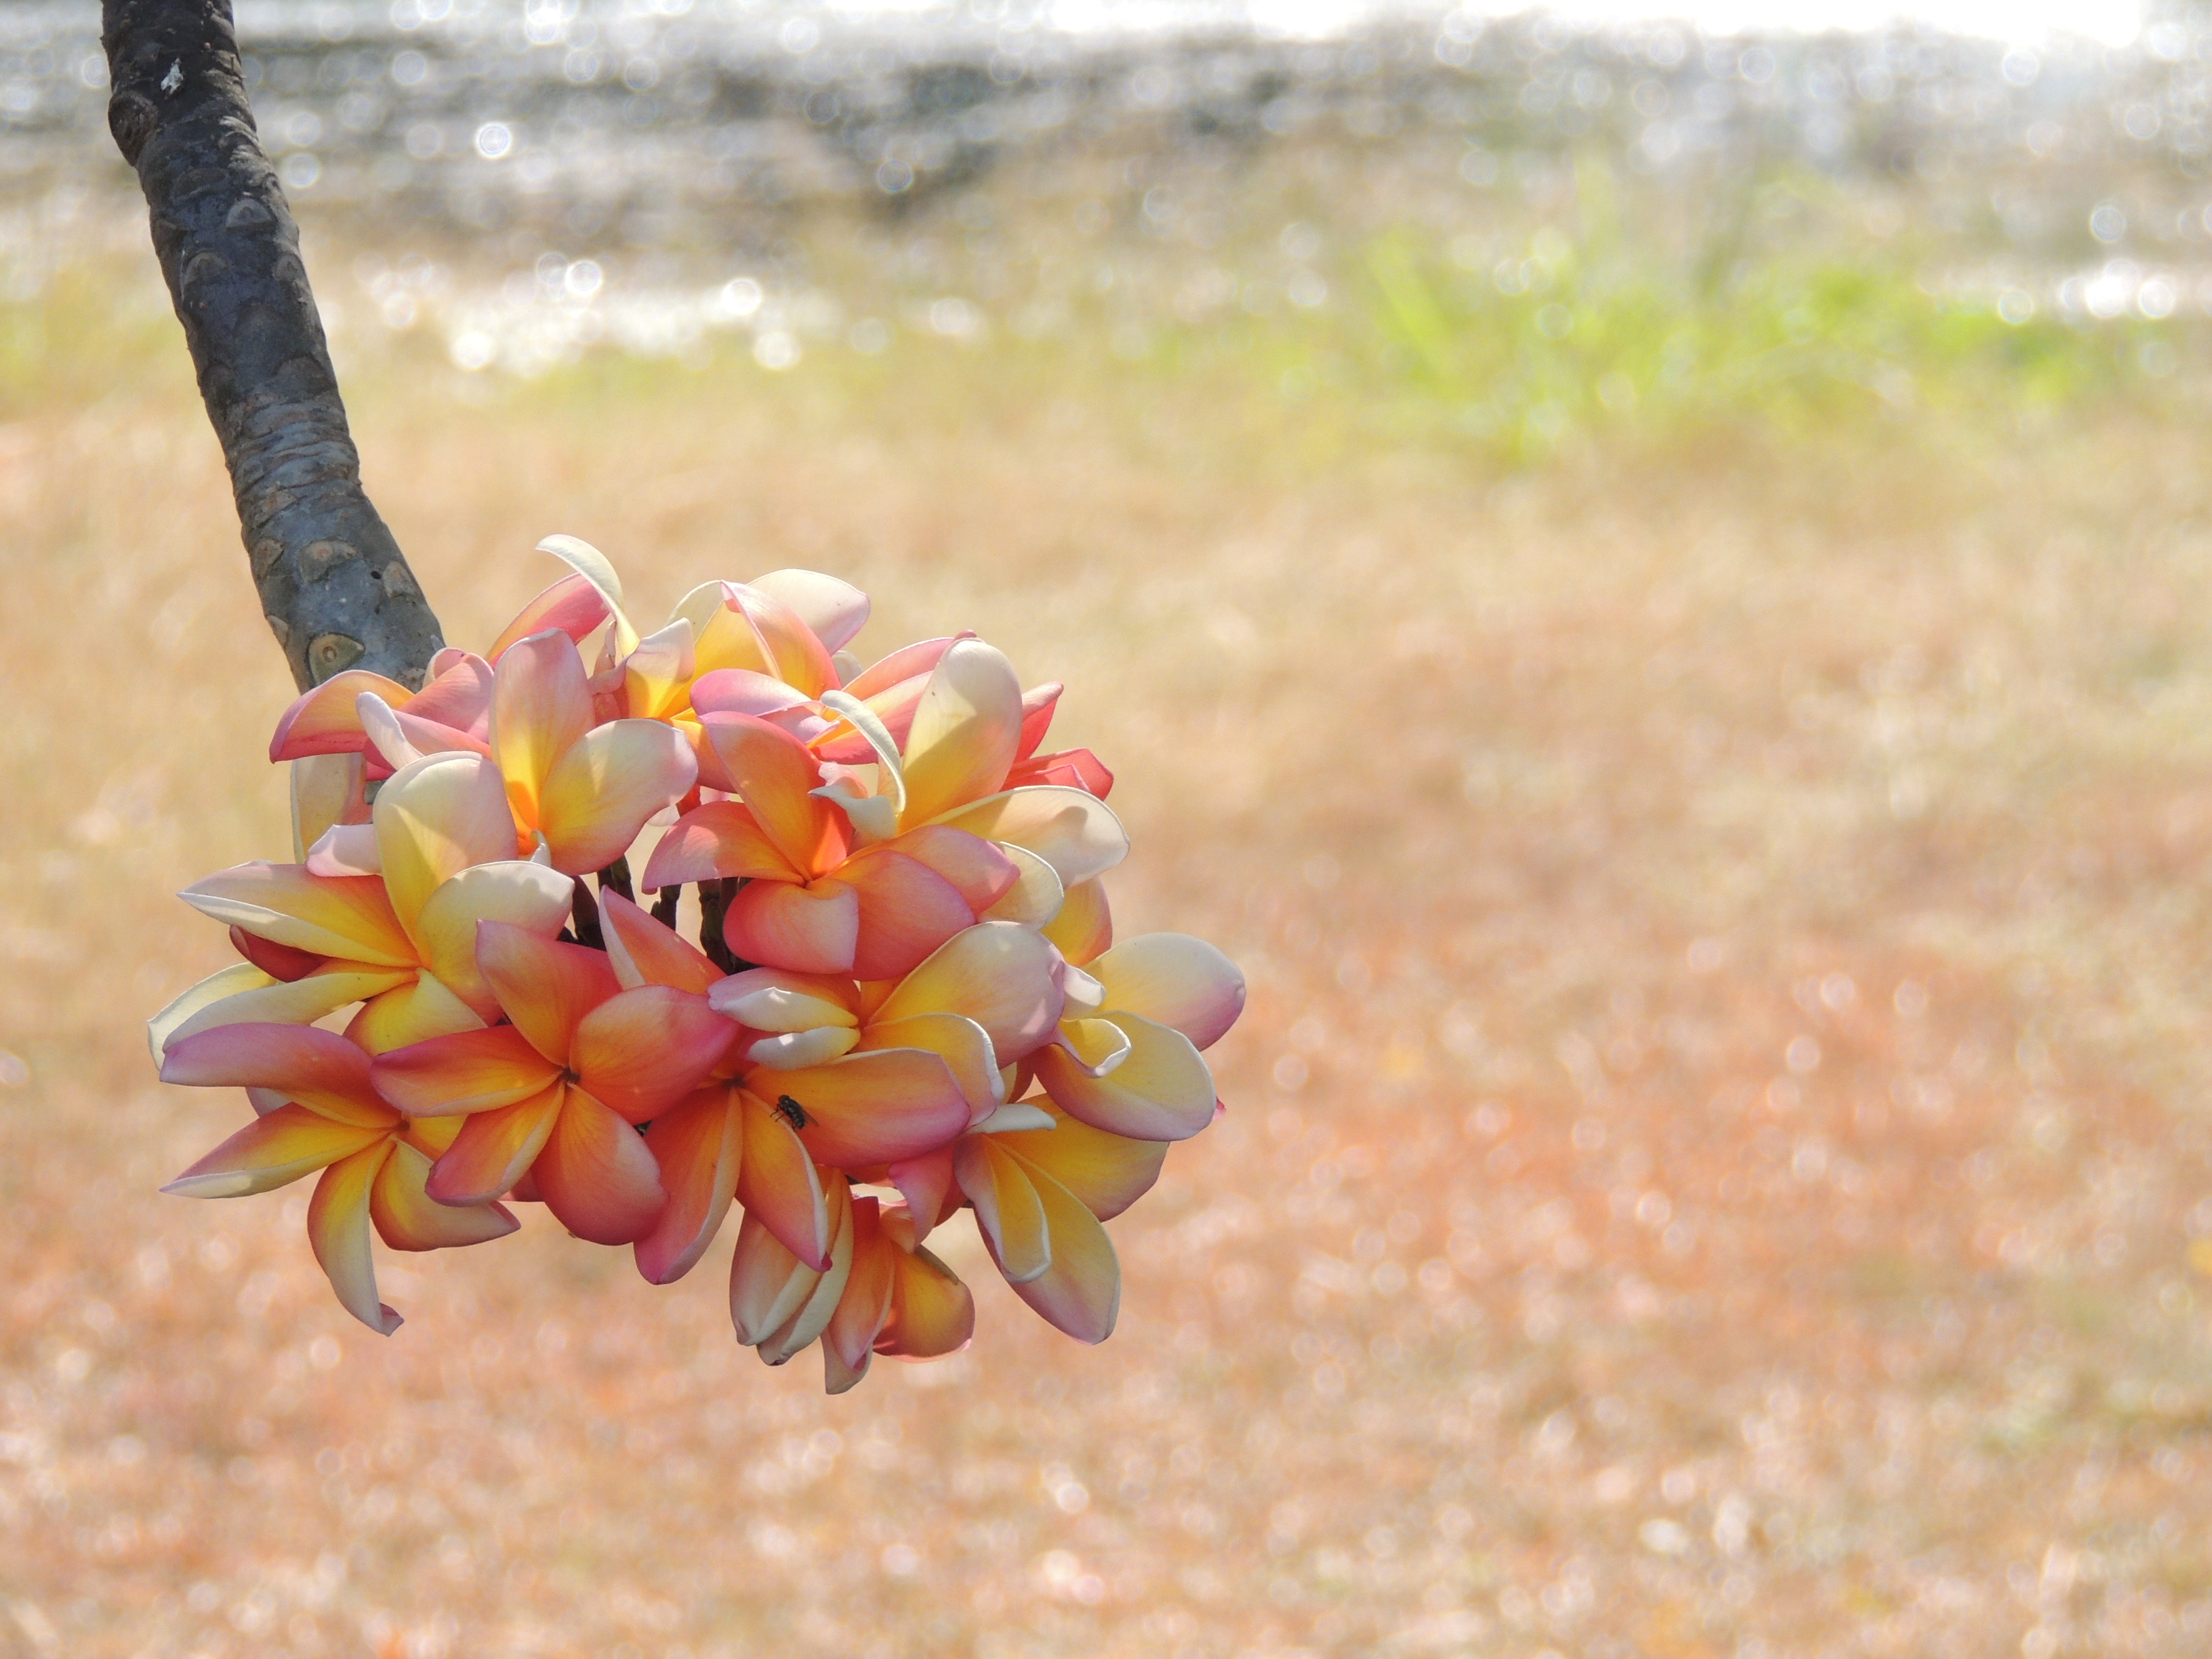
flowers, frangipani, flower, plant, spring, peach, wildflower